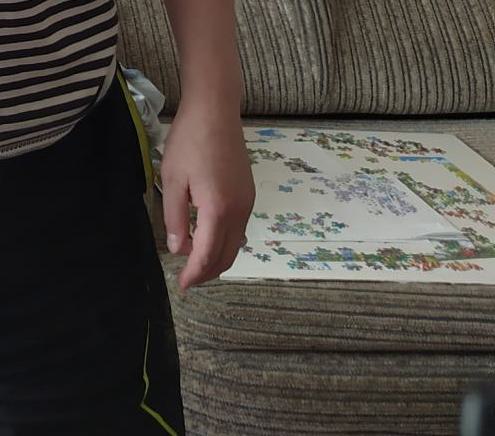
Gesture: no_gesture